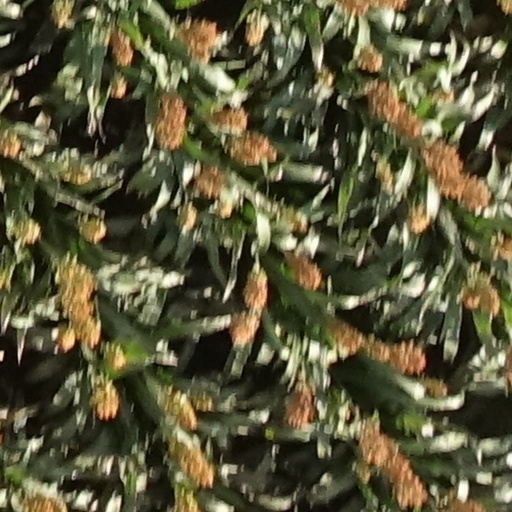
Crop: sorghum